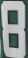
Number: 8